Tempo (automobile)

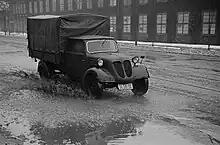
Tempo A600, a later version of their first four-wheeled vehicle

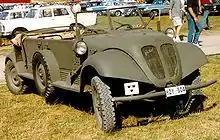
1939 Tempo G 1200

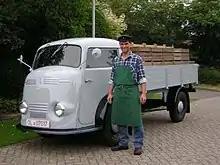
1950 Tempo Matador

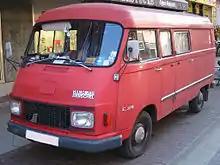
Hanomag-Henschel F 20

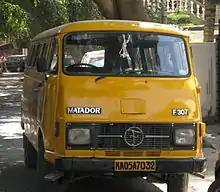
Tempo Matador F307 built by Force Motors, then Bajaj Tempo was in production until 2000

Goliath motors ltd in Bremen (Part of the Borgward-group) also produced a three-wheeler until 1961, but this was not a version of the Hanseat.